Hernando County, Florida

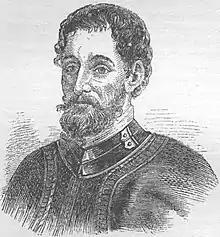
Spanish explorer Hernando de Soto

In 1767, a group of Upper Creeks from Eufaula, Alabama, migrated to the Tampa Bay region and settled in what is now Hernando County. They would eventually become a part of the Muskogee speaking Seminole.